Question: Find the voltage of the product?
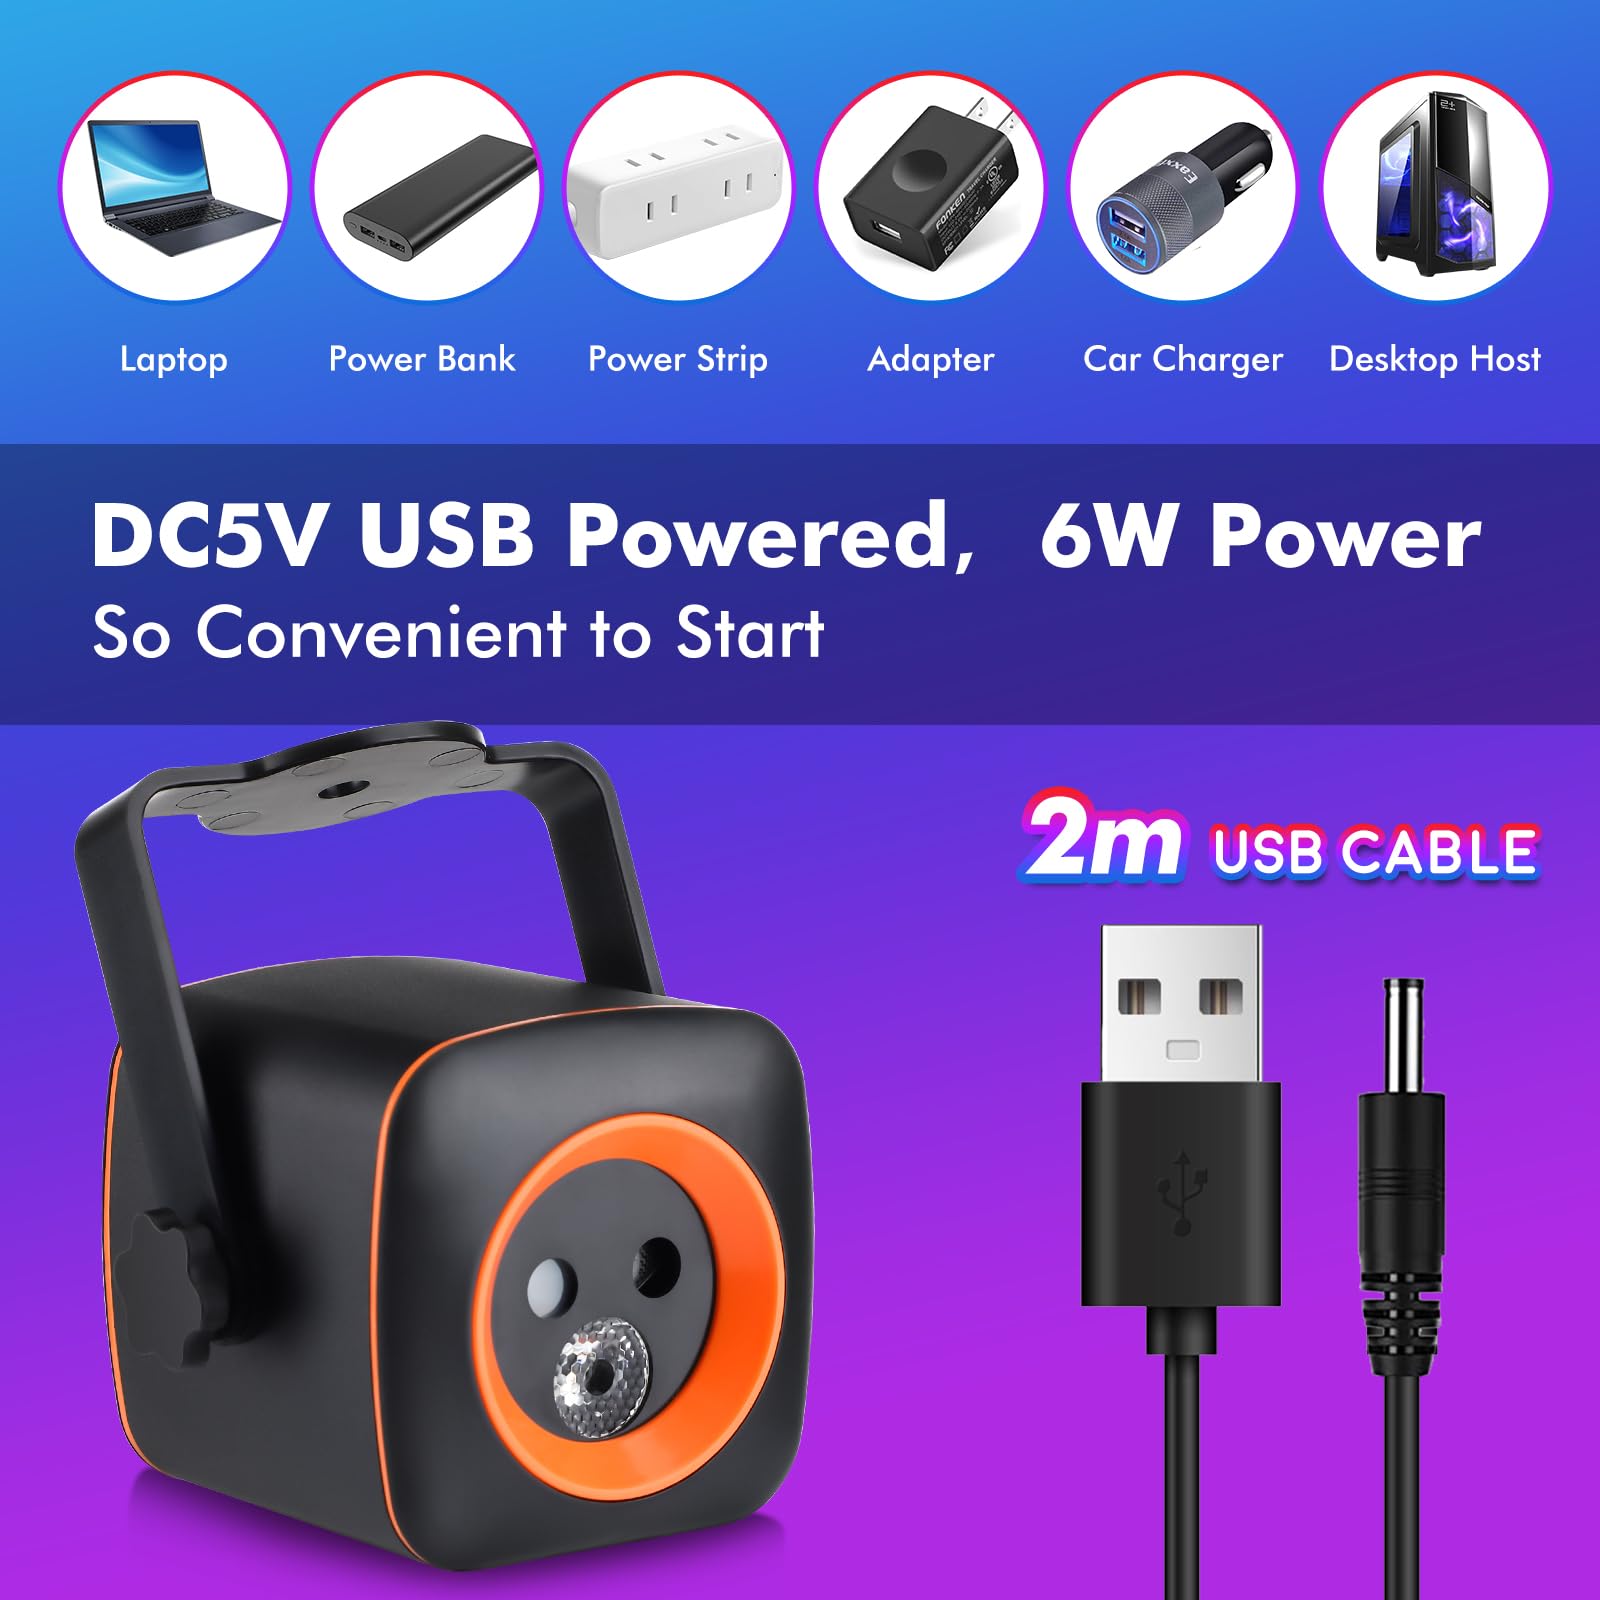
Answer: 5.0 volt